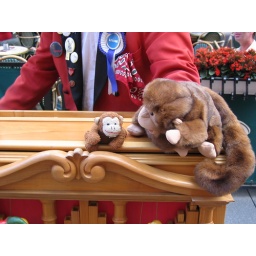
Bingo and nameless monkey jammed for hours on a friendly walking street in Oslo